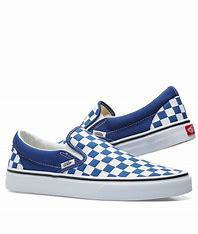
Brand: Vans
Model: Slip On